Omar Ali Saifuddien III

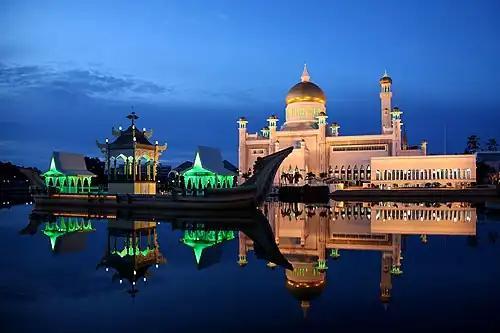
Omar Ali Saifuddin Mosque

The Second RKN was launched in 1962. This strategy aims to propel Brunei's economic and social development to new heights. One obvious indicator of economic growth is the area that has been turned over to commercial rice farming, which will improve the nation's agricultural sector and lessen the need to import rice from overseas. For their own knowledge and as a result of exporting goods outside, people can also learn how to grow coffee, bananas, wheat, peanuts, and other crops. The plan also saw an increase of production of meat and eggs. The fishing industry increased its output by 25% throughout the course of the plan.